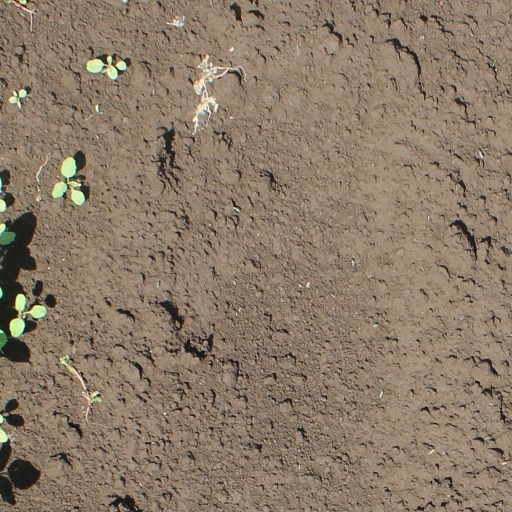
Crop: soybean